Bentleigh Greens SC

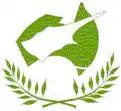
Former Bentleigh Greens logo

In 1986, a small group of former members of Cypriot Community's Soccer Club, Central City, met at 15–17 Heffernan Lane. This group determined to create a strong Greek Cypriot based team in Melbourne. There were two previous failed attempts, one in the mid-1950s and secondly Central City from 1977 to 1983 which ran under the control of the Cyprus Community of Melbourne and Victoria from 1977 to 1980.